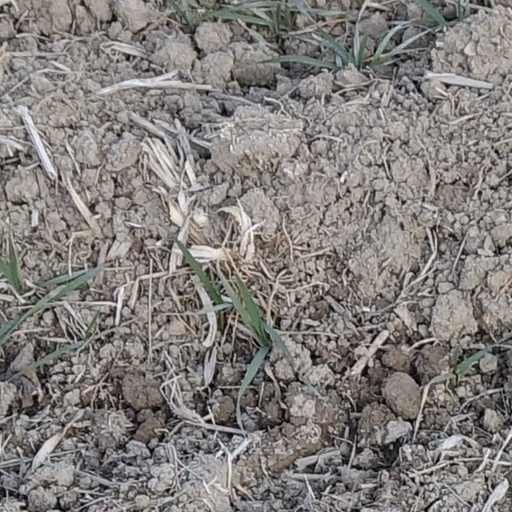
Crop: wheat